North Stoneham

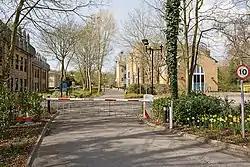
Stoneham Park office complex

North Stoneham is a settlement between Eastleigh and Southampton in south Hampshire, England. Formerly an ancient estate, manor, and civil parish, it is currently part of the Borough of Eastleigh. Until the nineteenth century, it was a rural community comprising a number of scattered hamlets, including Middle Stoneham, North End, and Bassett Green, and characterised by large areas of woodland.